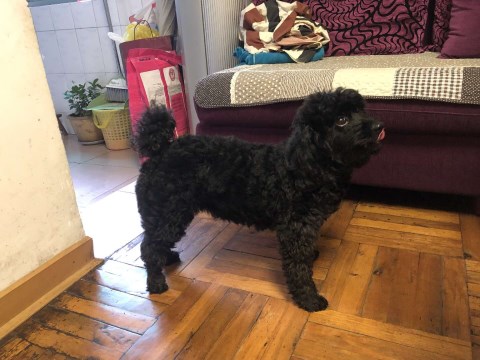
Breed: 2925-n000114-toy_poodle